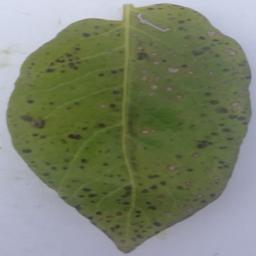
Etiqueta: Tizon_Temprano